Raymond Leane

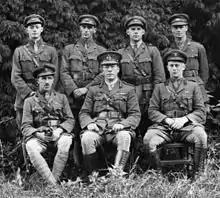
a black and white group photograph of six men in uniform

Leane then led his brigade during the highly successful Battle of Amiens on 8 August, during which it spearheaded the 4th Division as it leapfrogged through the 3rd Division to capture the second and third objectives, suffering casualties of nine officers and 212 other ranks. The second objective was captured by the 45th and 46th Battalions, with the 48th Battalion capturing the third objective, along with 200 prisoners and 12 machine guns. The Battle of Amiens was later described by the German General Erich Ludendorff as "the black day of the German Army".